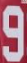
Number: 9